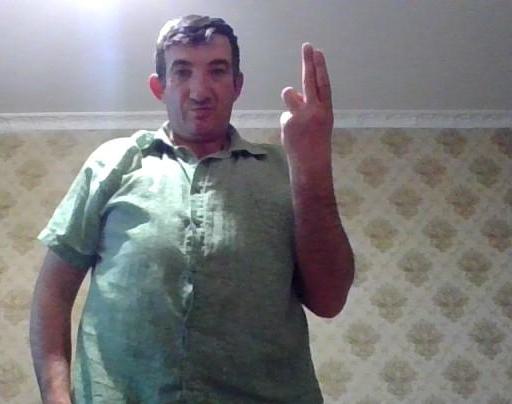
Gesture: two_up_inverted